Peckoltia compta

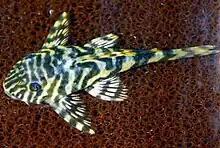
A specimen of "P. compta".

"P. compta" appears in the aquarium trade, where it is referred to either as the leopard frog pleco or by its associated L-number, which is L-134.